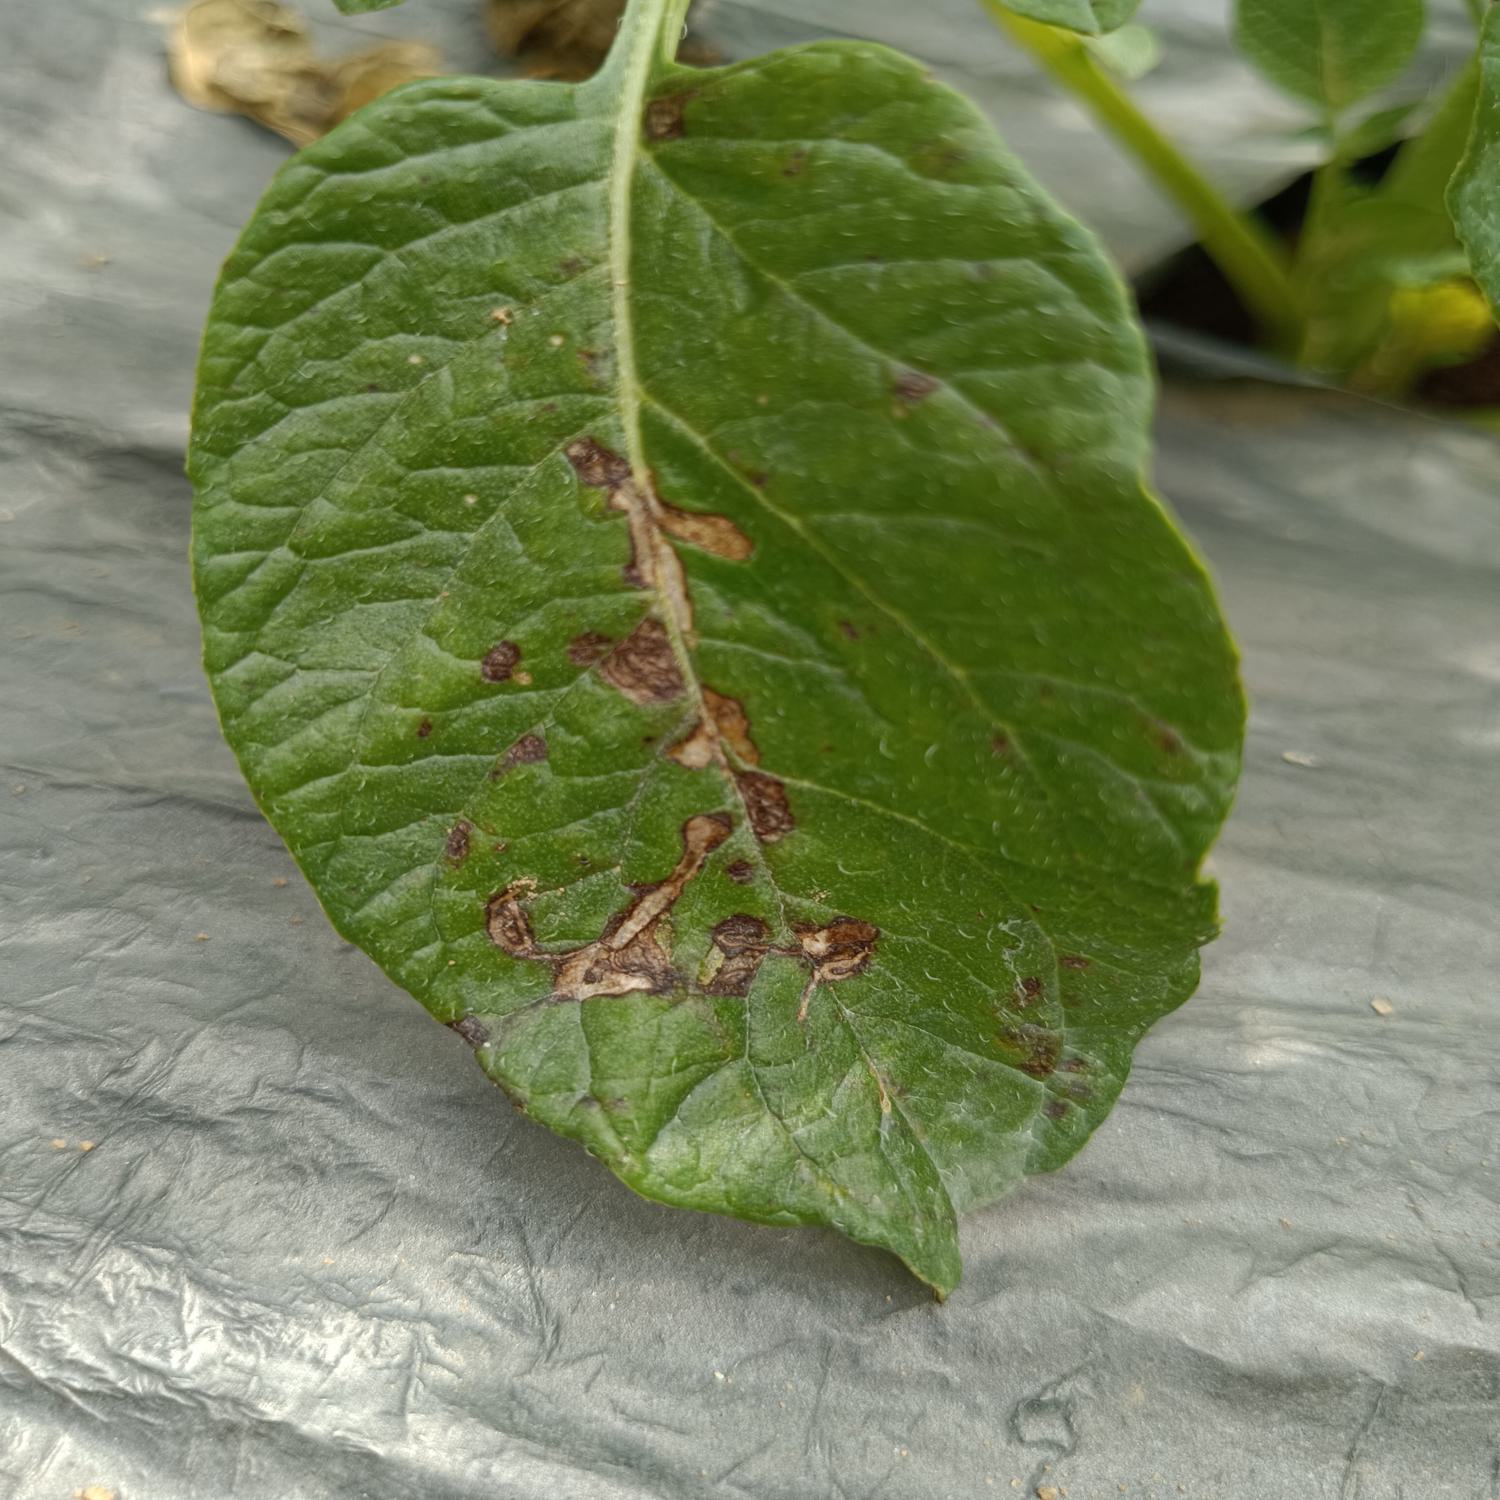
Label: Pest